San Juan de Dios Church (San Rafael)

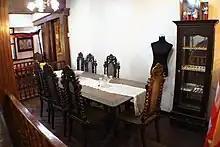
Museo San Rafael interior

The San Juan de Dios Church is a classic example of Partido Baroque architecture in the Philippines. The style, popular from the early to mid-19th century, boasts of a curved façade as opposed to the flat ones typically found in other Baroque churches in the country. The church façade has two openings: a main portal now partially covered with a concrete portico and a semi-circular arch window in the center of the second level which provides light to the choir loft. The window is flanked by pairs of Tuscan-inspired columns extending up to the pediment and capped off by finials. The pediment has a niche in the center with an image of a saint. To the right of the church is the three-level octagonal belfry, the second and third levels of which are later additions to the earlier first level.